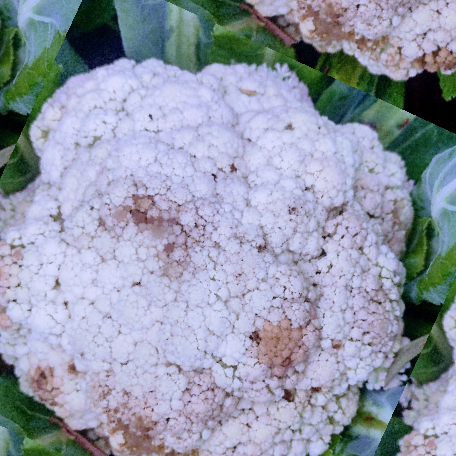
Label: Bacterial spot rot